Langsett Reservoir

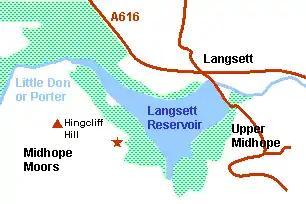
Green shading shows conifer plantation; red star indicates North America Farm

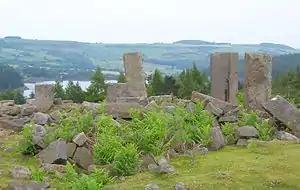
Ruins of North America Farm, with Langsett Reservoir behind

Langsett Reservoir is in the Metropolitan Borough of Barnsley, South Yorkshire, England, near the villages of Langsett and Upper Midhope, on the edge of the Peak District National Park. The reservoir was constructed between 1898 and 1904, and is now managed by Yorkshire Water. Fed by the Little Don or Porter River, it is around a mile long, and supplies water for Barnsley and Sheffield via the Langsett Treatment Works.